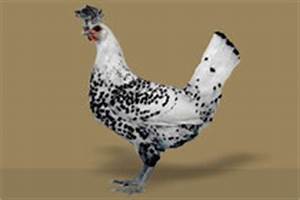
Label: chicken